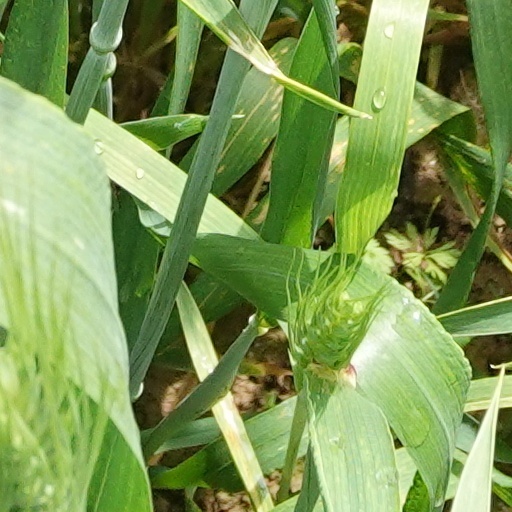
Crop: wheat